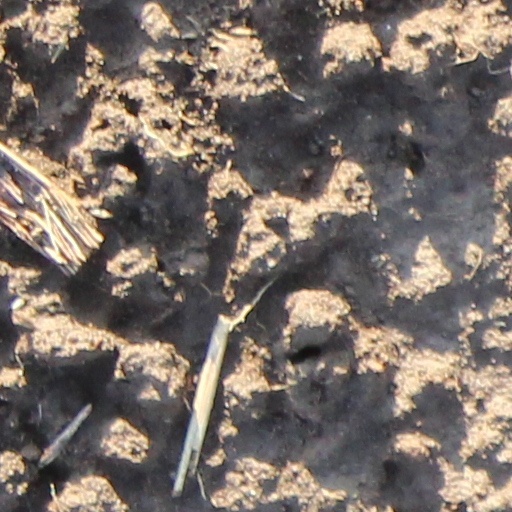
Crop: wheat